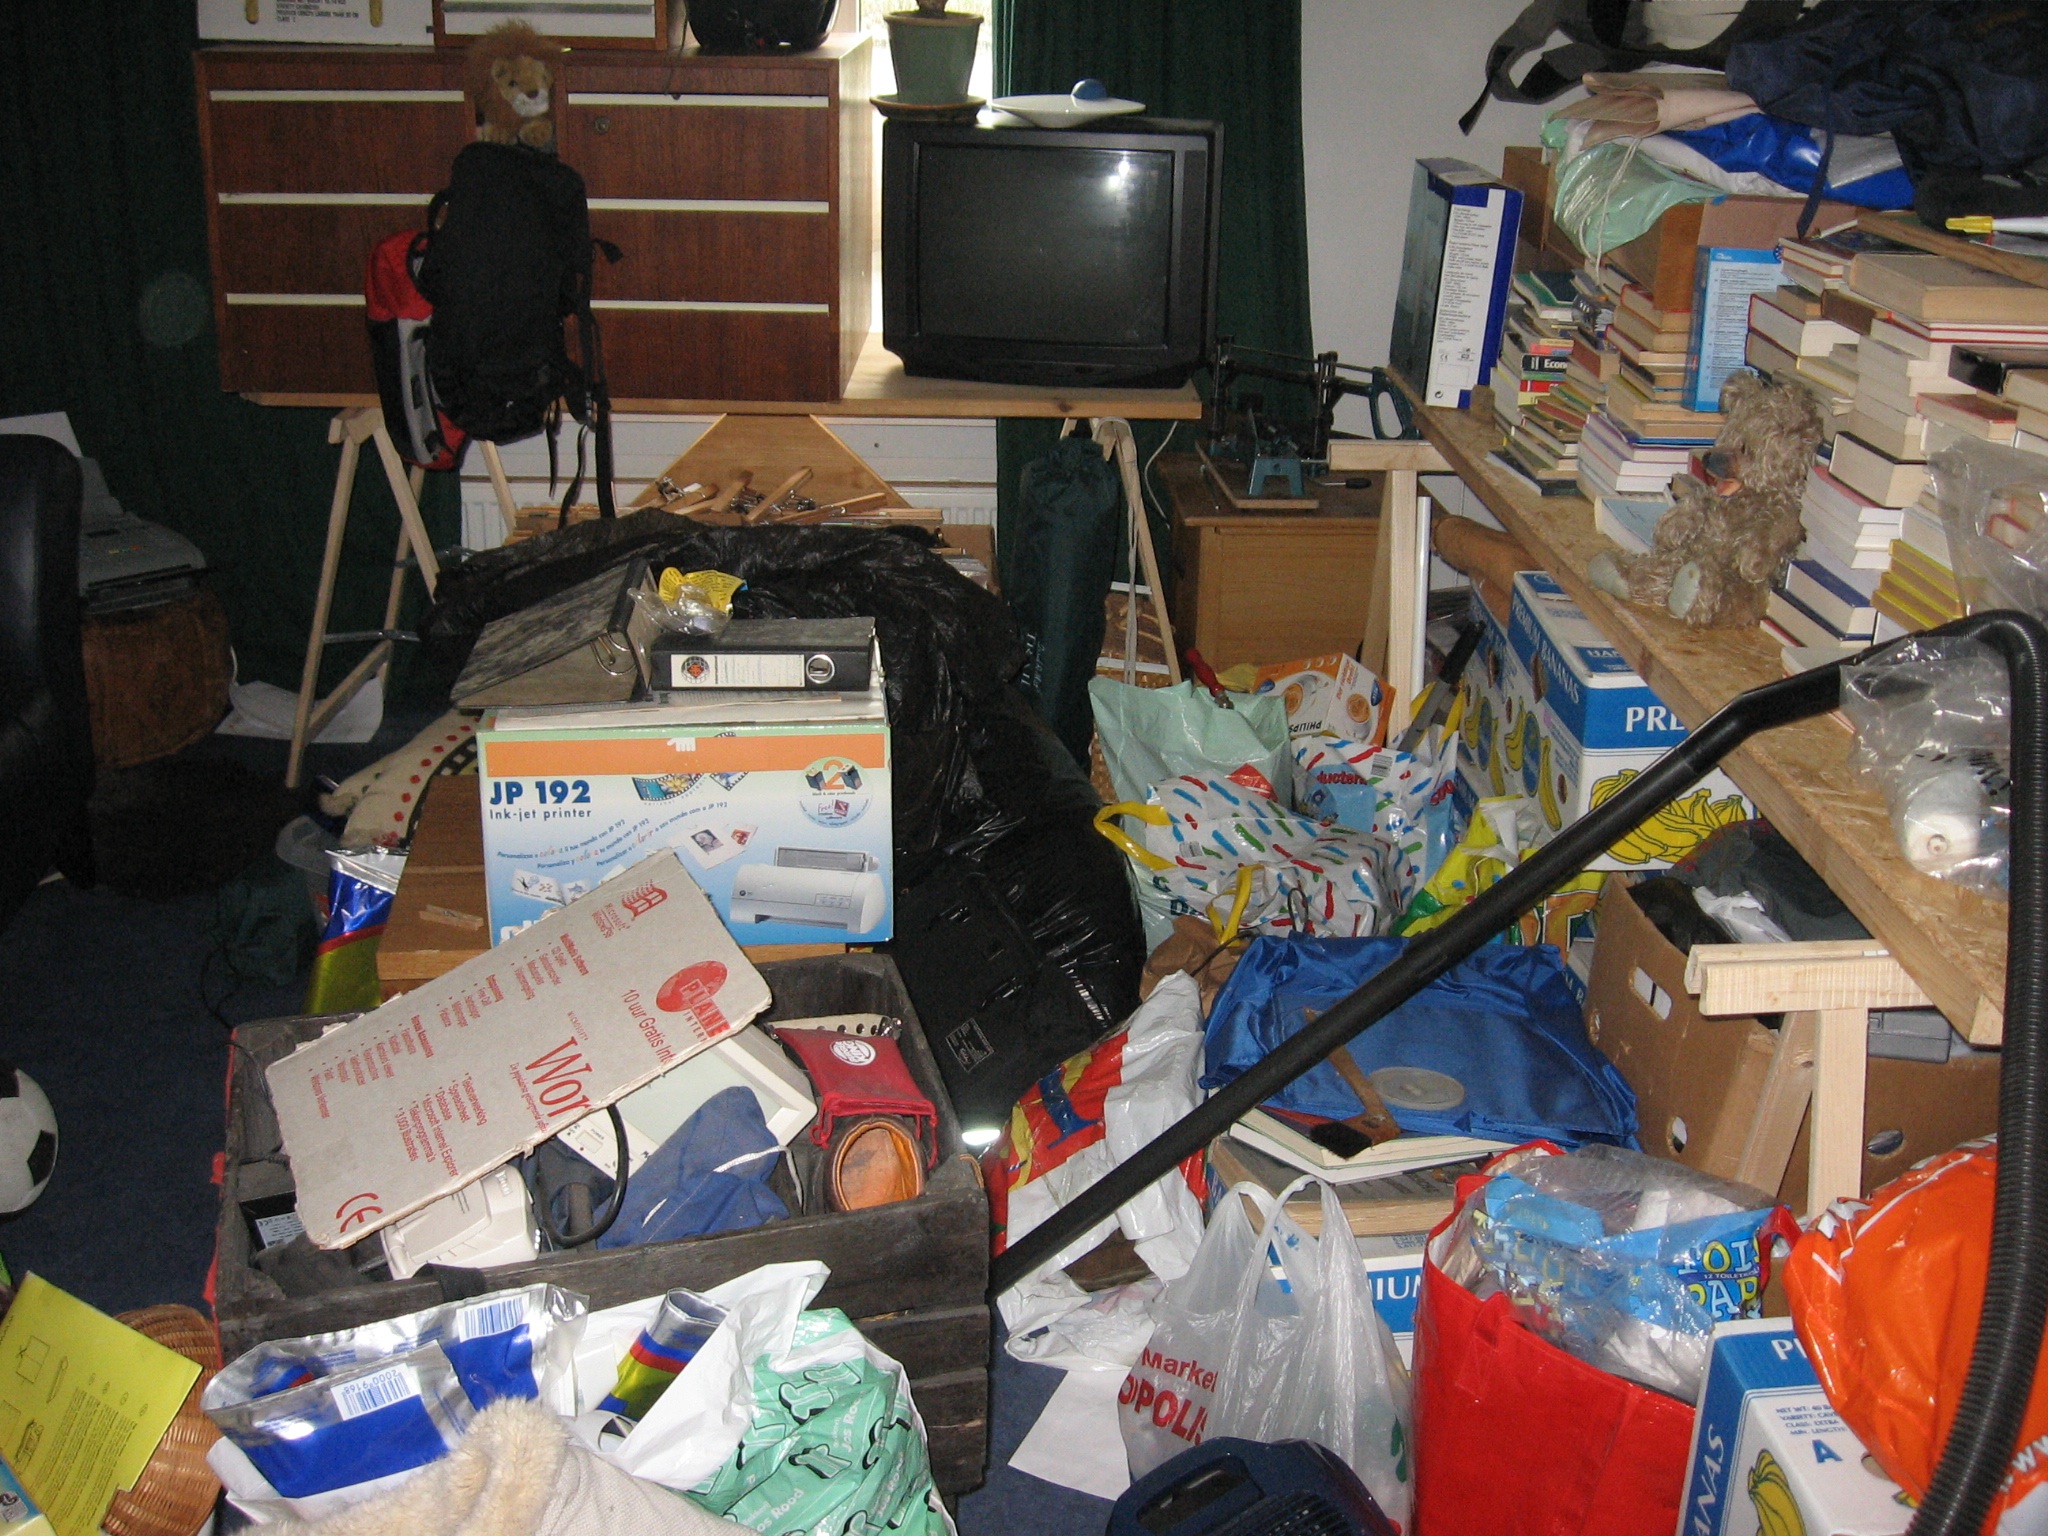
plastic, product, art, chaos, clutter, organizing